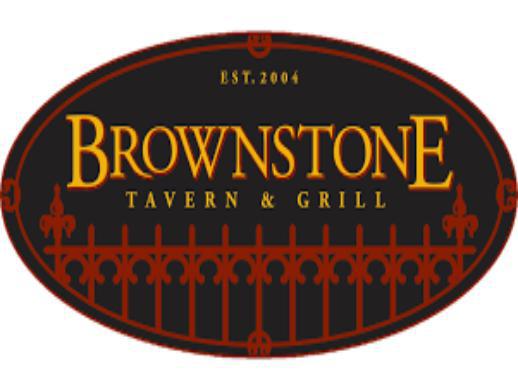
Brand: brownstone
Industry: Necessities